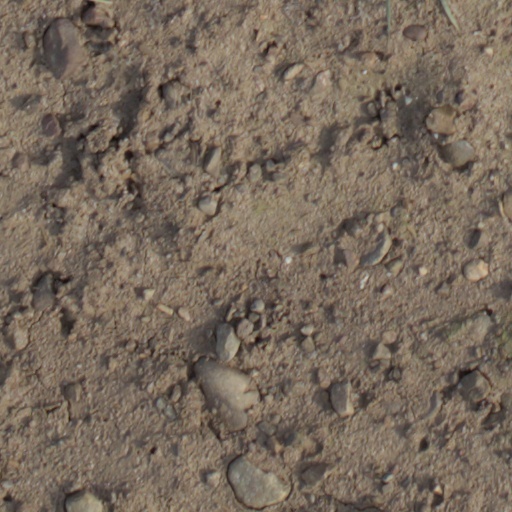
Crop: wheat